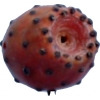
Label: cactus_fruit_red